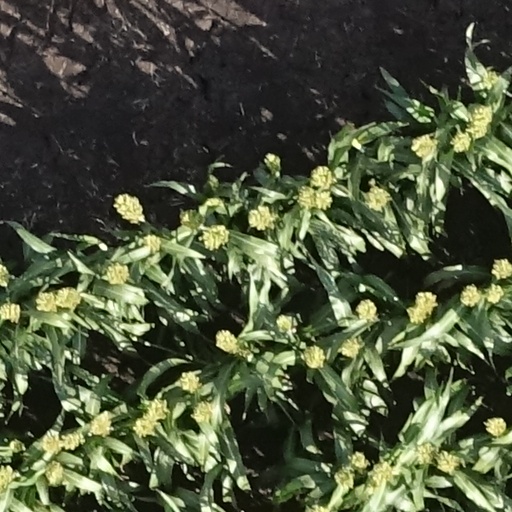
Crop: sorghum